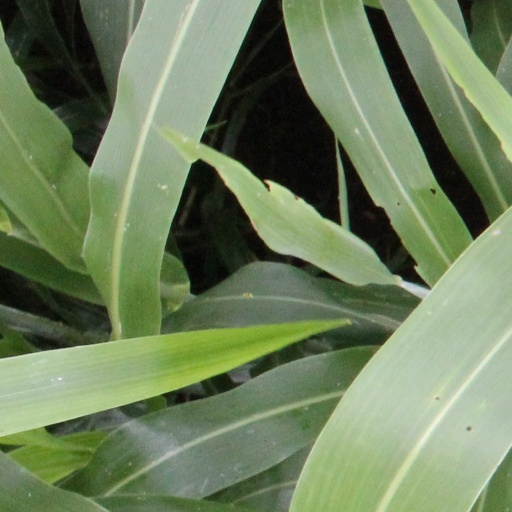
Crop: sorghum